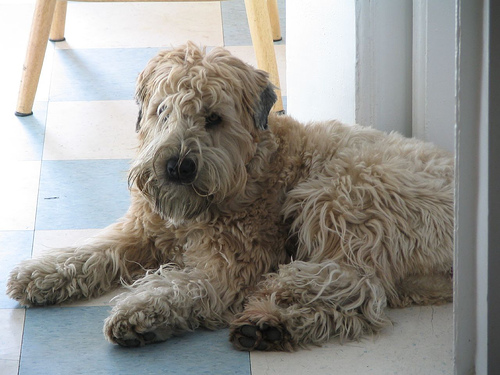
Animal: dog
Breed: wheaten terrier